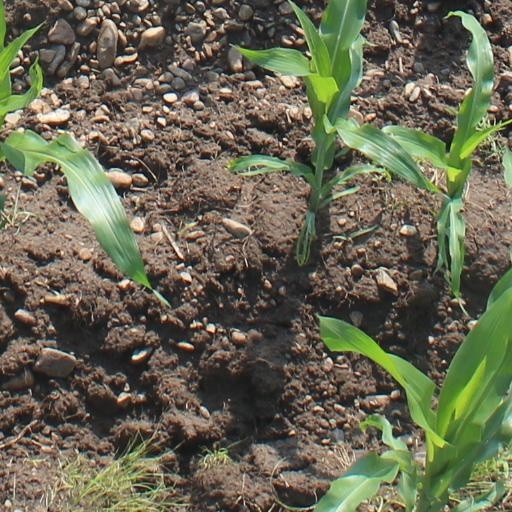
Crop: maize; corn